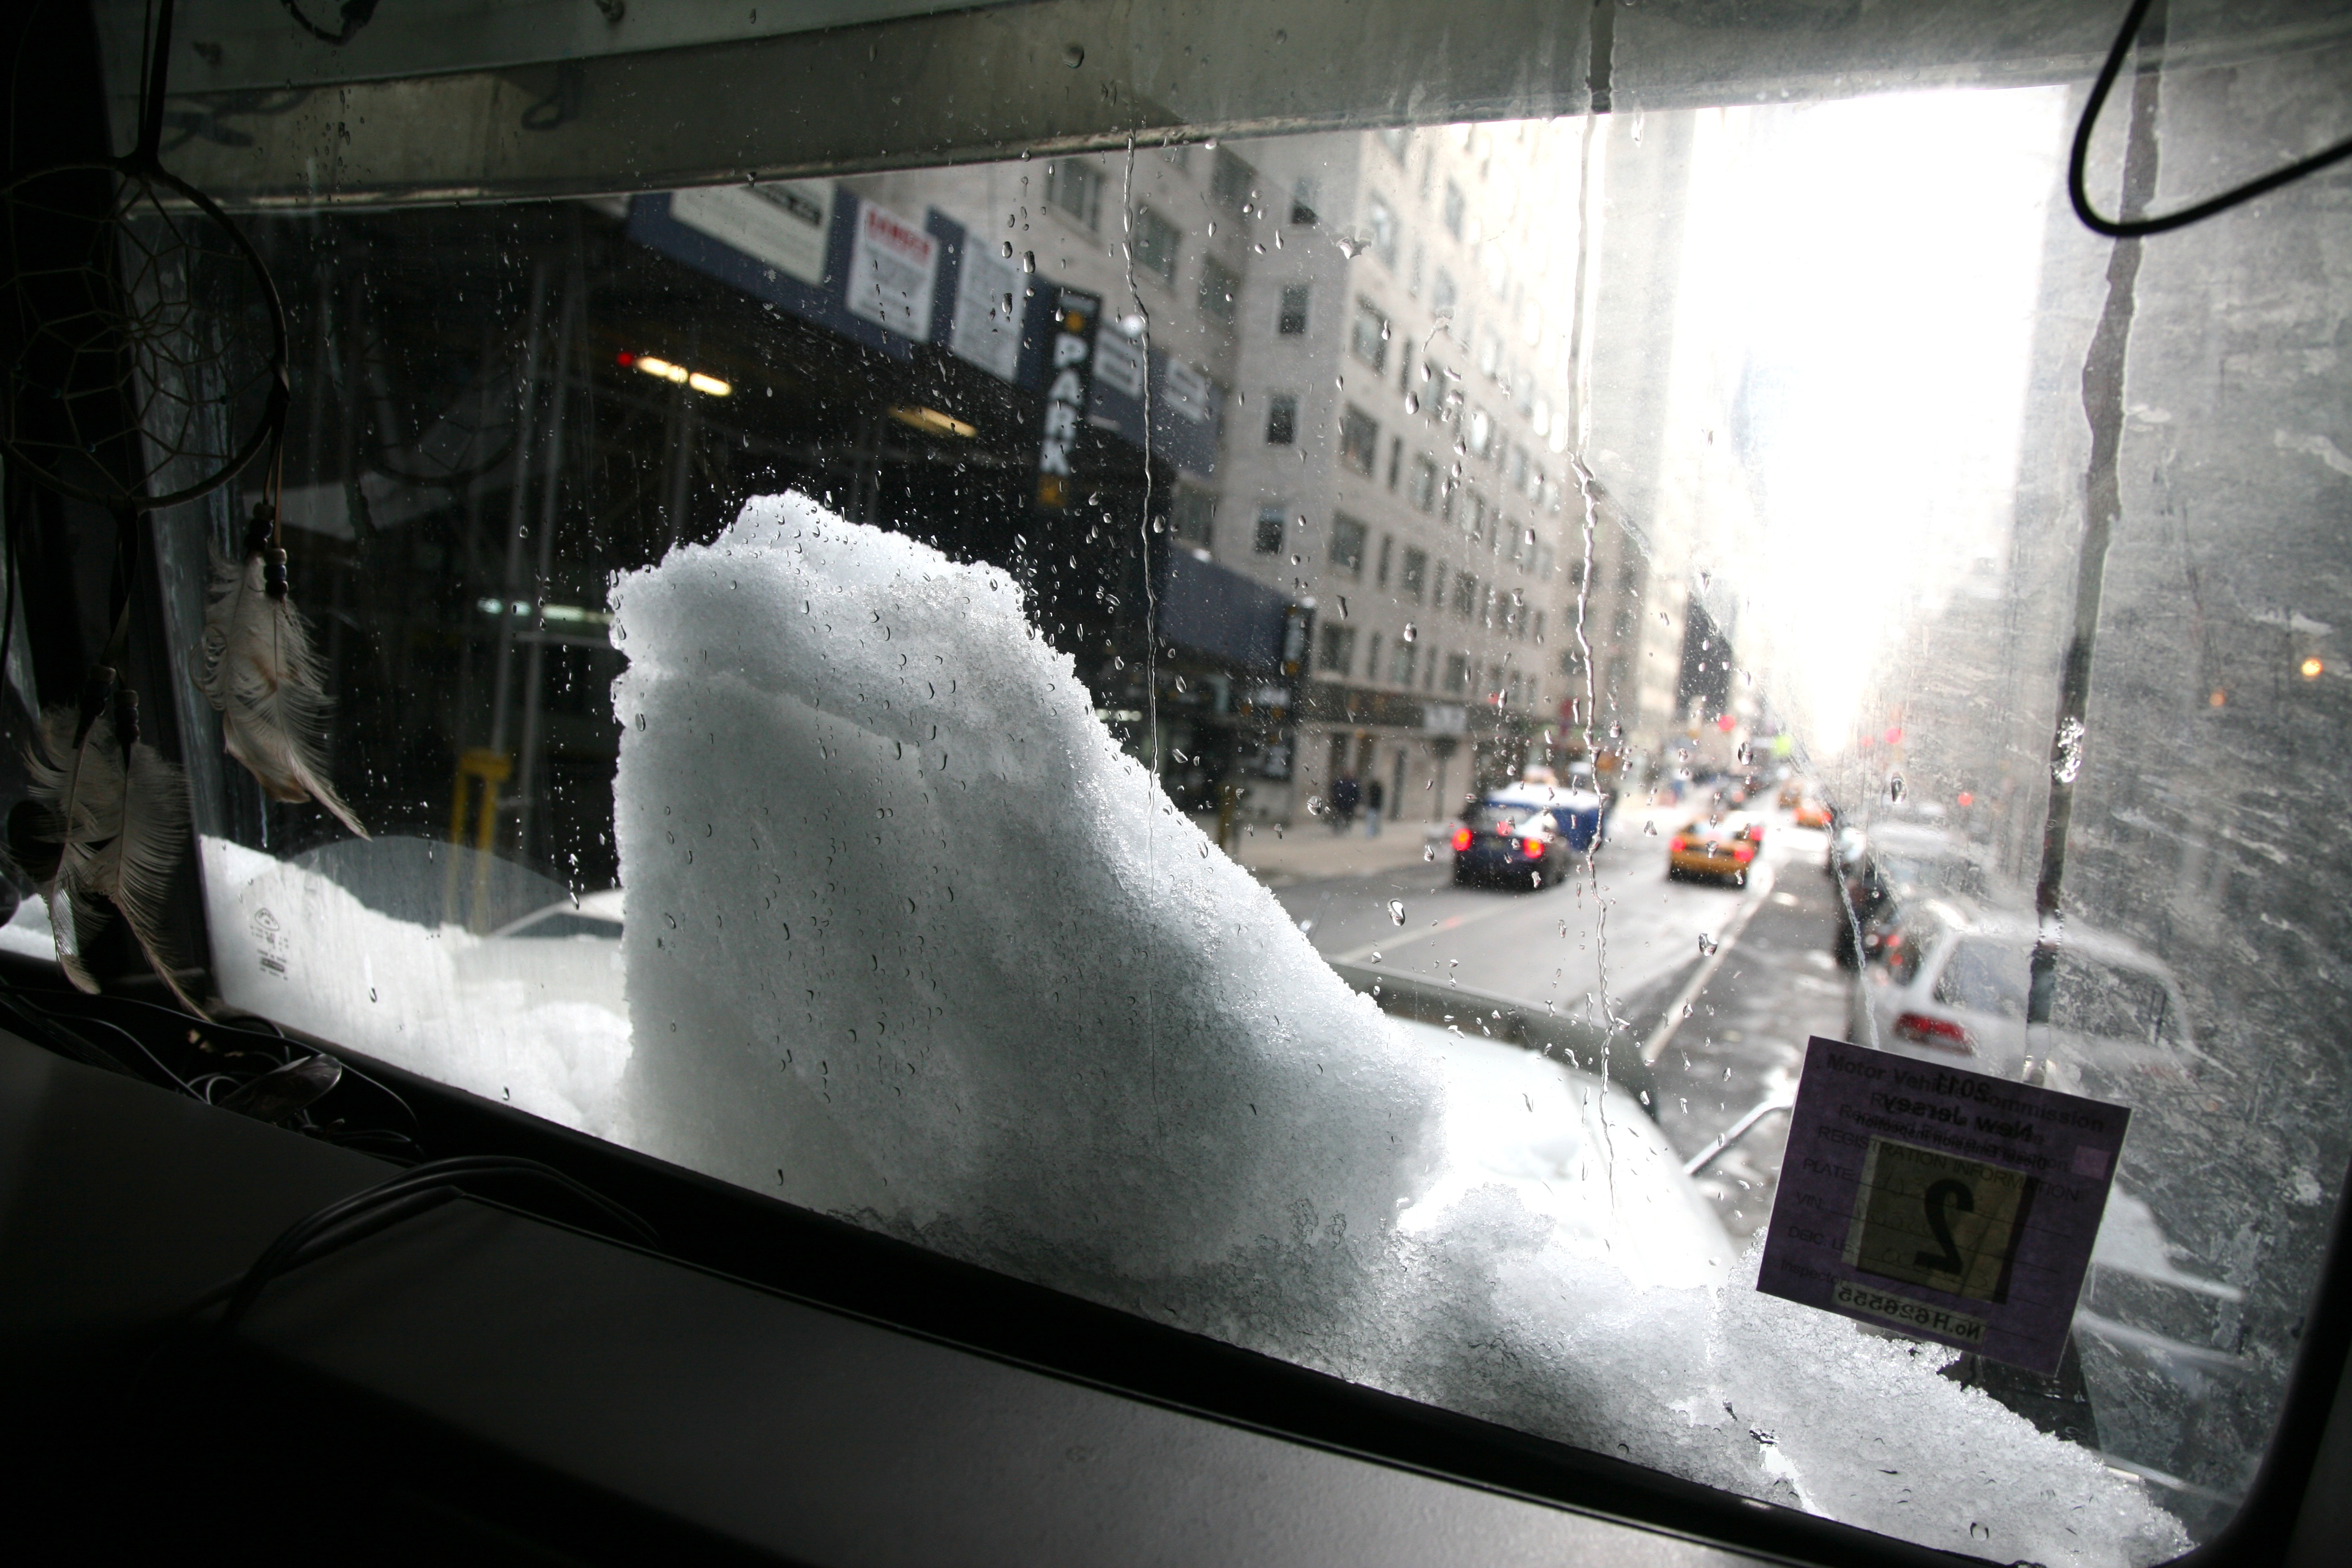
snow, manhattan, ice, truck, nyc, weather, newyork, newyorkcity, ny, camion, blizzard, midtown, freezing, midtownwest, freightliner, americantruck, winter storm